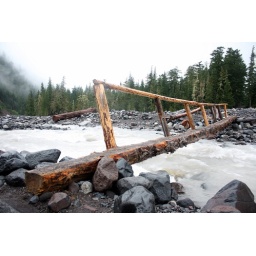
Bridge to cross a river in Mt. Rainer